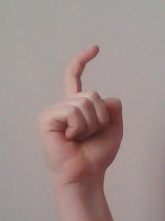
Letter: ra